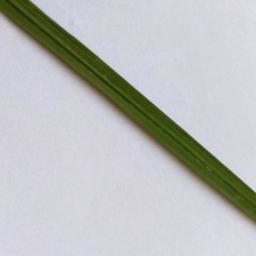
Label: Rice___Healthy